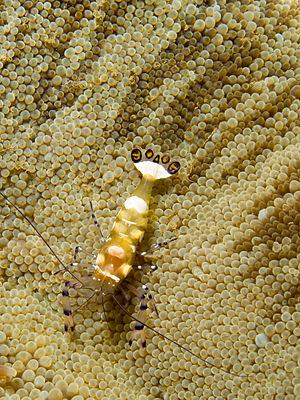
Pontoniinae est une sous-famille de crevettes créée par John Sterling Kingsley en 1878.